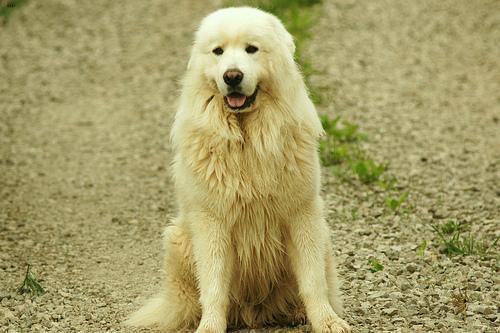
great pyrenees